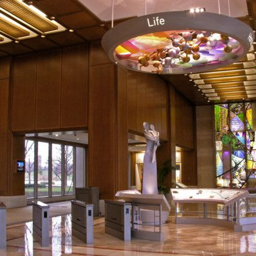
this is a sweet project !